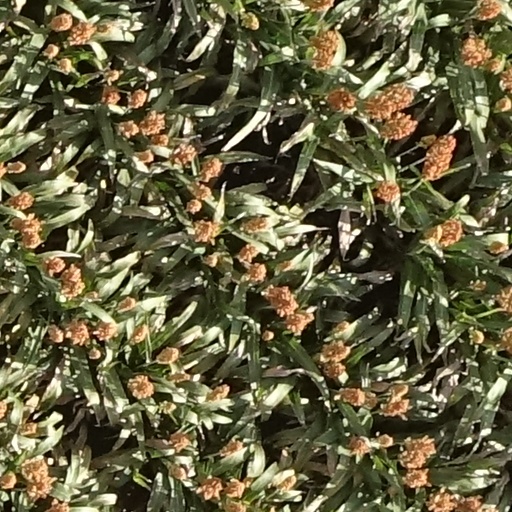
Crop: sorghum